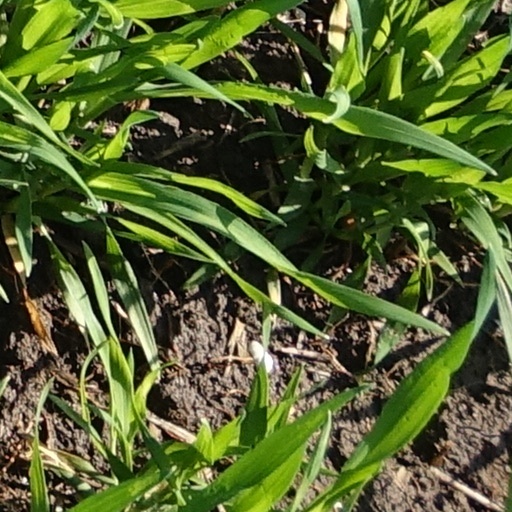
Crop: wheat